David Holwell

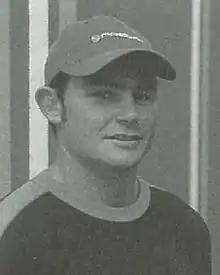
Holwell in 2001

David Holwell (born 7 January 1975) is a former rugby union player. A first five-eighth, Holwell played for Wellington and Northland in the Air New Zealand Cup, ITM Cup and NPC, and for the Hurricanes and Blues in Super Rugby. He also had stints with Leinster in 2005 and 2008.